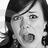
Emotion: sad